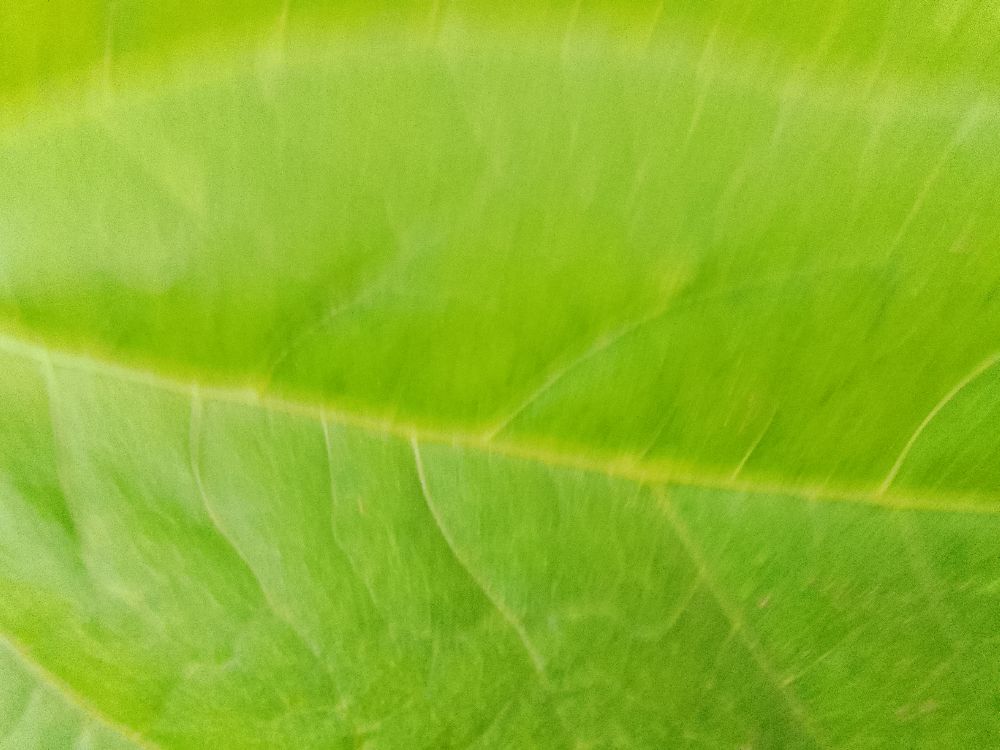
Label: healthy